History of GNK Dinamo Zagreb (2000–present)

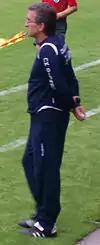
Branko Ivanković as the head coach of Dinamo Zagreb in 2008

On 20 May, the club announced that the new manager will be Branko Ivanković, who will return to his managerial position after being replaced by Soldo in January of the same year. A major changes were made in the senior squad, with number of important first-team players being sold to top-flight European teams. The first to leave was club captain Luka Modrić, who agreed terms with Tottenham Hotspur on 26 April 2009. The transfer was made on 14 May and was worth €21 million. Defender Hrvoje Čale was sold to Trabzonspor for a fee of €2.2 m, followed by Ognjen Vukojević departure for Dynamo Kyiv and Marijan Buljat, Tomislav Mikulić, Dario Jertec, Davor Vugrinec, Tomislav Vranjić, Did'dy Guela and Georg Koch releases from the club. Arriving first was Tomislav Butina, who returned to Dinamo after playing abroad for five years. Mirko Hrgović also joined the club from the Japanese side JEF United. Three South American players were signed: Argentines Luis Ibáñez and Guillermo Suárez, and the Chilean Pedro Morales.